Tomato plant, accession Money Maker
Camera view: tilt-top (135 deg); turntable rotation: 330 degrees
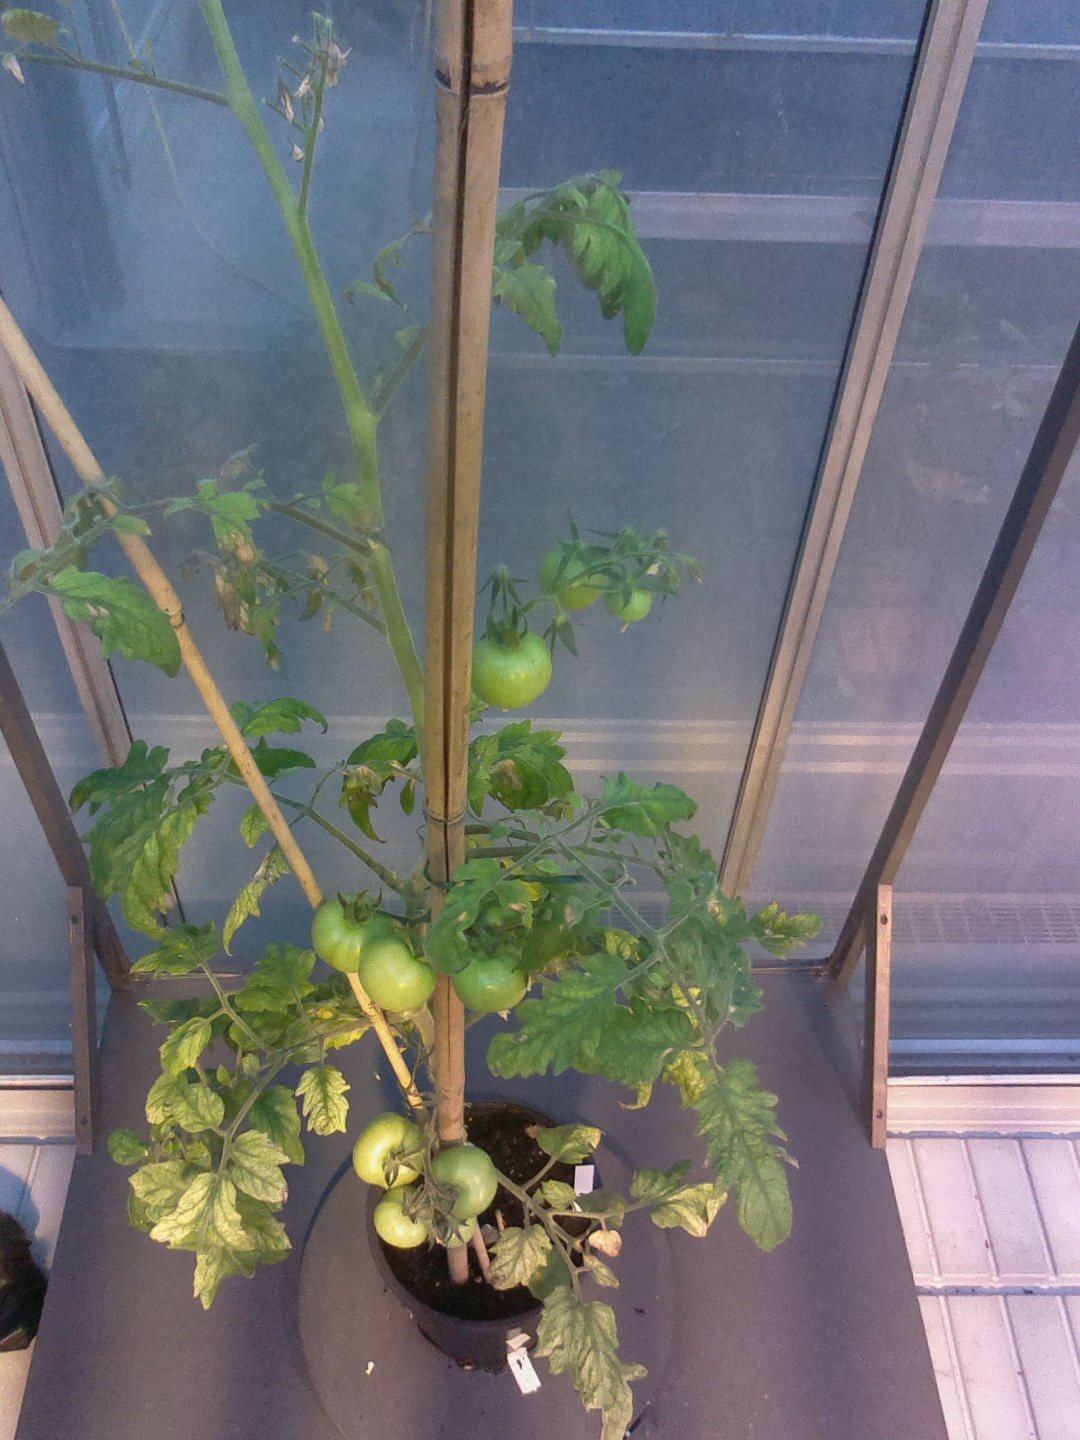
BBCH growth stage 78: 80% -90% of final fruit size